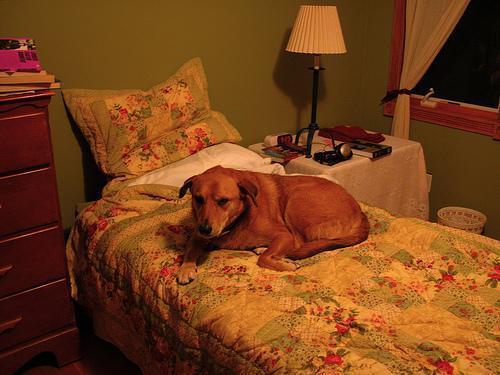
redbone